Pu'er tea

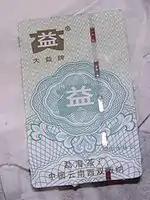
A Menghai microprinted ticket, first appearing in 2006

To produce pu'er, many additional steps are needed prior to the actual pressing of the tea. First, a specific quantity of dry "máochá" or ripened tea leaves pertaining to the final weight of the "bingcha" is weighed out. The dry tea is then lightly steamed in perforated cans to soften and make it more tacky. This will allow it to hold together and not crumble during compression. A ticket, called a ""nèi fēi"" (内飞) or additional adornments, such as colored ribbons, are placed on or in the midst of the leaves and inverted into a cloth bag or wrapped in cloth. The pouch of tea is gathered inside the cloth bag and wrung into a ball, with the extra cloth tied or coiled around itself. This coil or knot is what produces the dimpled indentation at the reverse side of a tea cake when pressed. Depending on the shape of the pu'er being produced, a cotton bag may or may not be used. For instance, brick or square teas often are not compressed using bags.